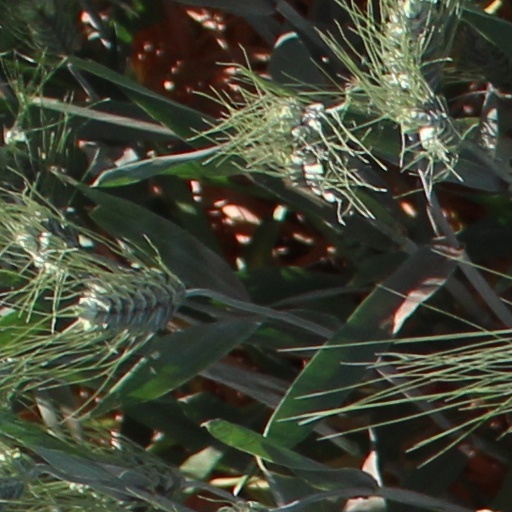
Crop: wheat